Lev Blatný

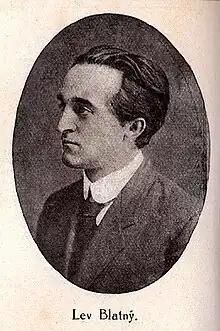
Blatný in 1923

Blatný was born on 11 April 1894 in Brno. He descended from a musical family from Brno. From 1915 to 1918 he was a soldier in Galicia, in the Bukovina and Albania. After the war he terminated his studies in Prague and became a civil servant at Československé státní dráhy (Czechoslovak State Railways) in Brno. Shortly thereafter he began his theatre activity, first as Dramaturg. He tried to bring important new works native and strange artists on the stage.